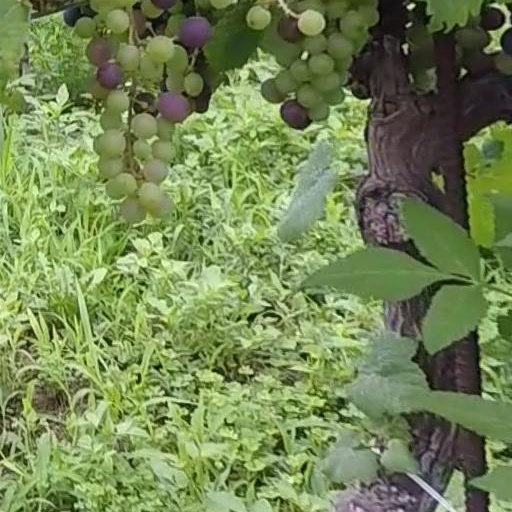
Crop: grape